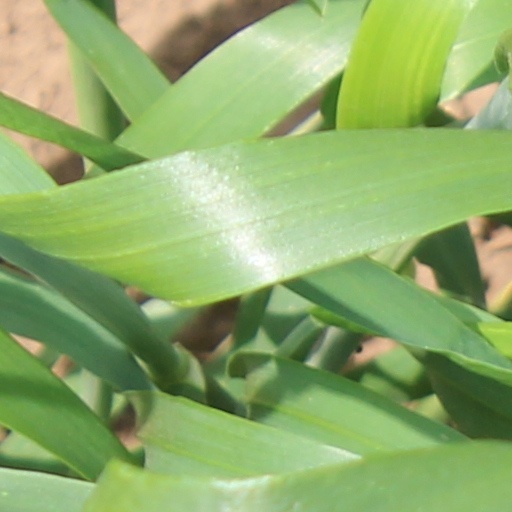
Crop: wheat